Lajos Aulich

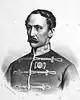
Aulich as depicted by Vince Grimm

Lajos Aulich (15 May 1792 – 6 October 1849) was the third Minister of War of the Hungarian State.